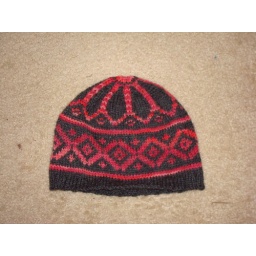
fake isle hat in Plymouth Galway WorstedUS 8 needles2 hats = 2 balls in 2 colors (4 balls total)